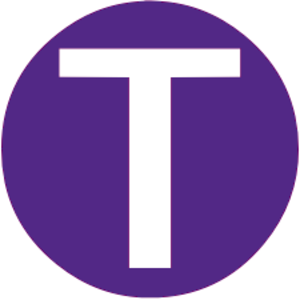
Minami-Morimachi est une station du métro d'Osaka sur les lignes Sakaisuji et Tanimachi dans l'arrondissement de Kita à Osaka.
La ligne JR Kobe est une ligne de train japonaise exploitée par la West Japan Railway Company. Cette ligne reliant Osaka à Himeji constitue avec les lignes JR Kyoto et Biwako le service continu du réseau métropolitain de la zone de Kyoto, Osaka et Kobe. La Ligne JR Kobe est le surnom donné depuis 1988 à la section de la ligne Tōkaidō entre la gare d'Osaka et la gare de Kobe, ainsi qu'à la section de la ligne Sanyō entre la gare de Kobe et la gare de Himeji. Comme la société de transport Hankyu Corporation possède également une ligne de chemin de fer nommé ligne Kobe, afin d'éviter toute confusion, il a été rajouté à la ligne Kobe de la JR West, le terme devant le nom Kobe.
Le métro d'Osaka ou le métro municipal d'Osaka, est un réseau de transports en commun au Japon desservant la municipalité d'Osaka et sa proche banlieue.